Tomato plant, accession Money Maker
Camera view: tilt-top (135 deg); turntable rotation: 180 degrees
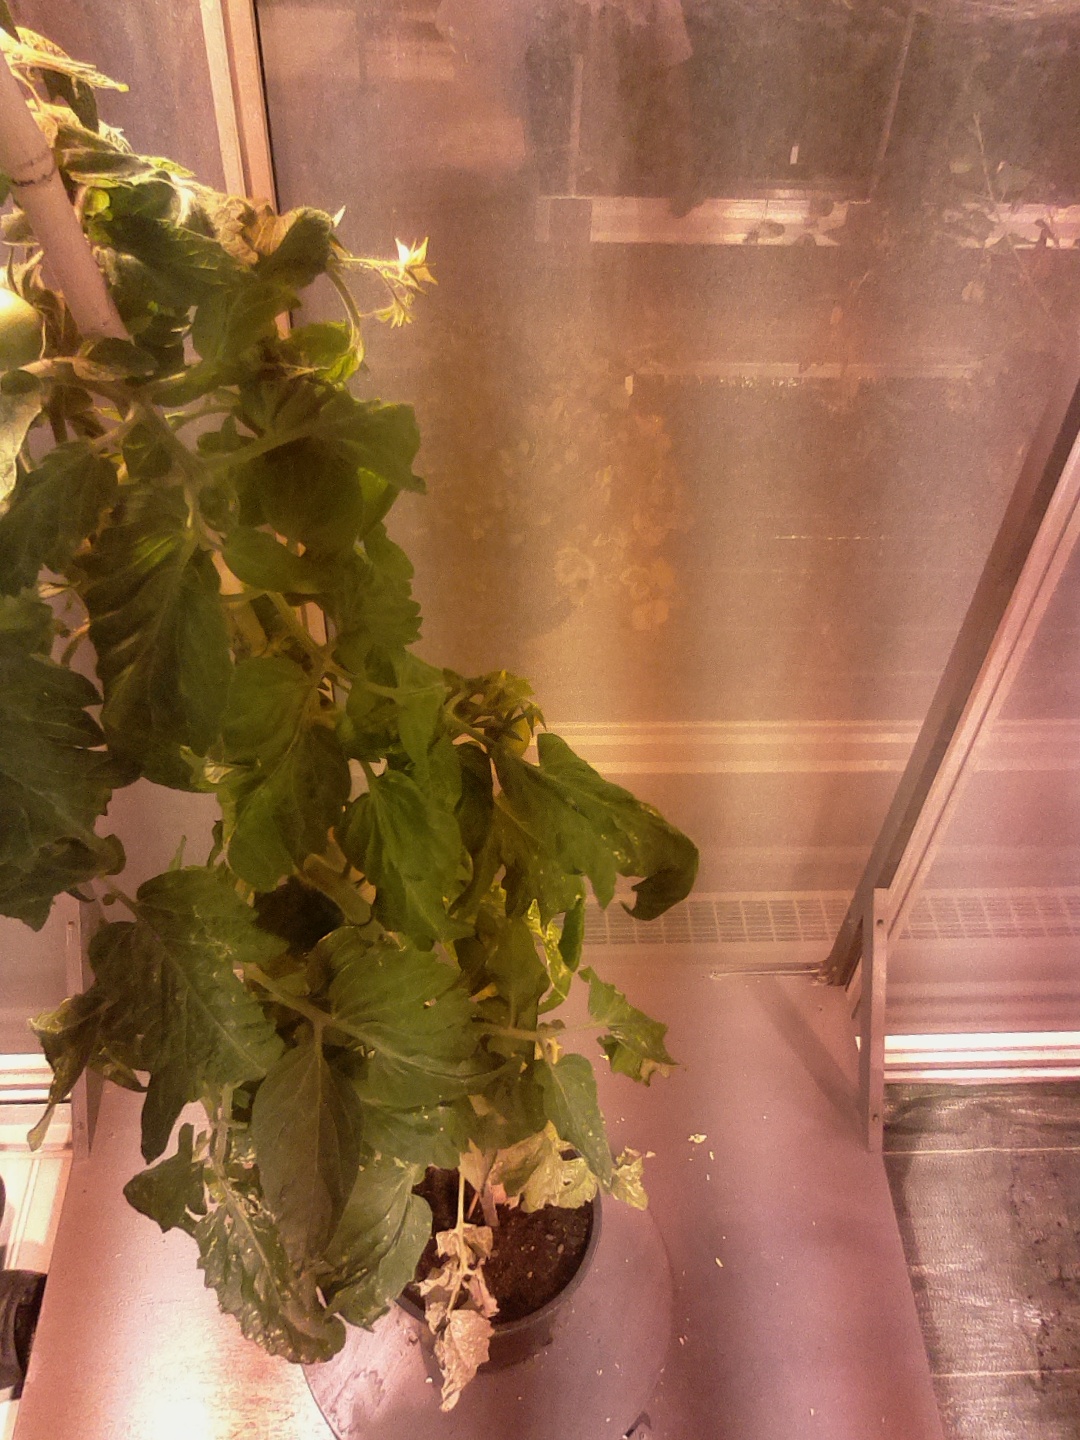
BBCH growth stage 71: 10%-20% of final fruit size